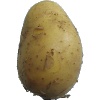
Label: white_potato